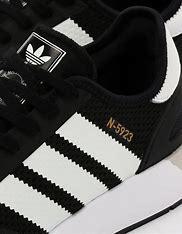
Brand: Adidas
Model: N 5923